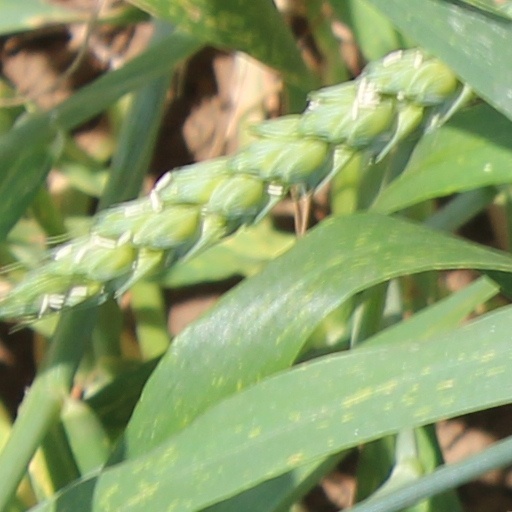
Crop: wheat